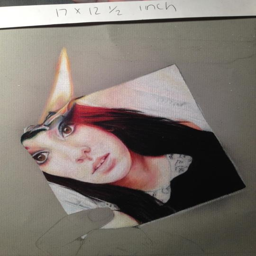
work in progress of a self portrait .